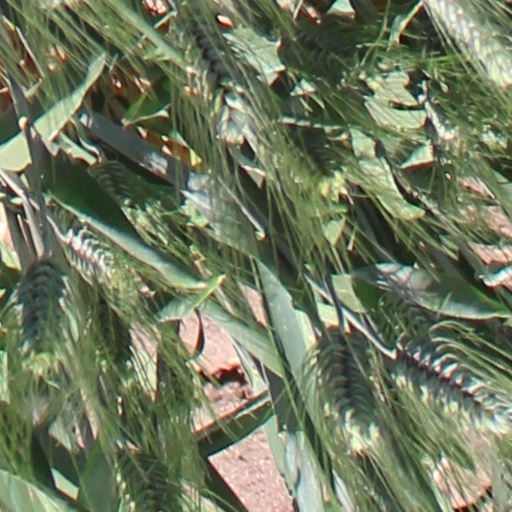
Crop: wheat